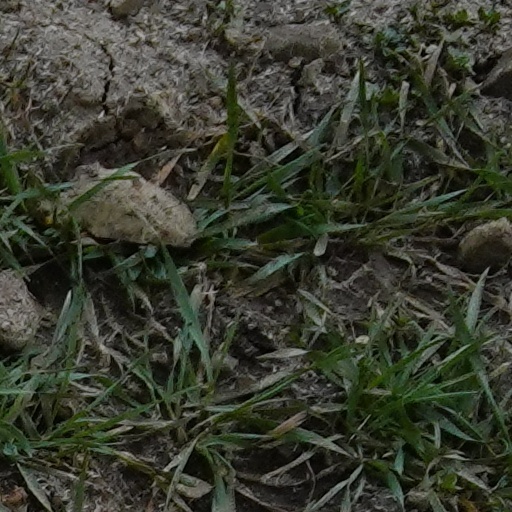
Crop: wheat